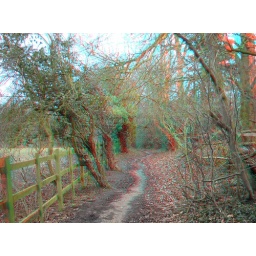
3D stereo Anaglyph picture red cyan glasses needed photo of a lane in the UK